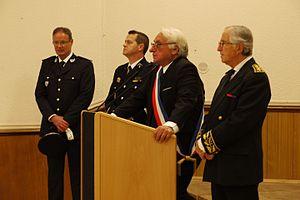
Discours du maire de Céret Alain Torrent pour la cérémonie du 11 novembre, avec à droite le sous-préfet Gilles Giuliani.
L'arrondissement de Céret est une division administrative française située dans le département des Pyrénées-Orientales et la région Occitanie. Il est l'arrondissement le plus méridional de France métropolitaine.